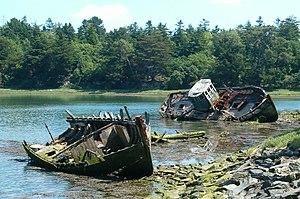
Épaves dans l'anse de Penfoul (anse annexe de l'Odet) à Bénodet.